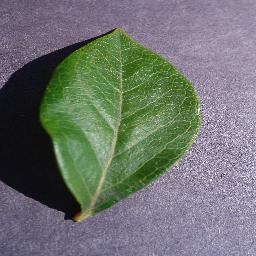
Label: Blueberry___healthy